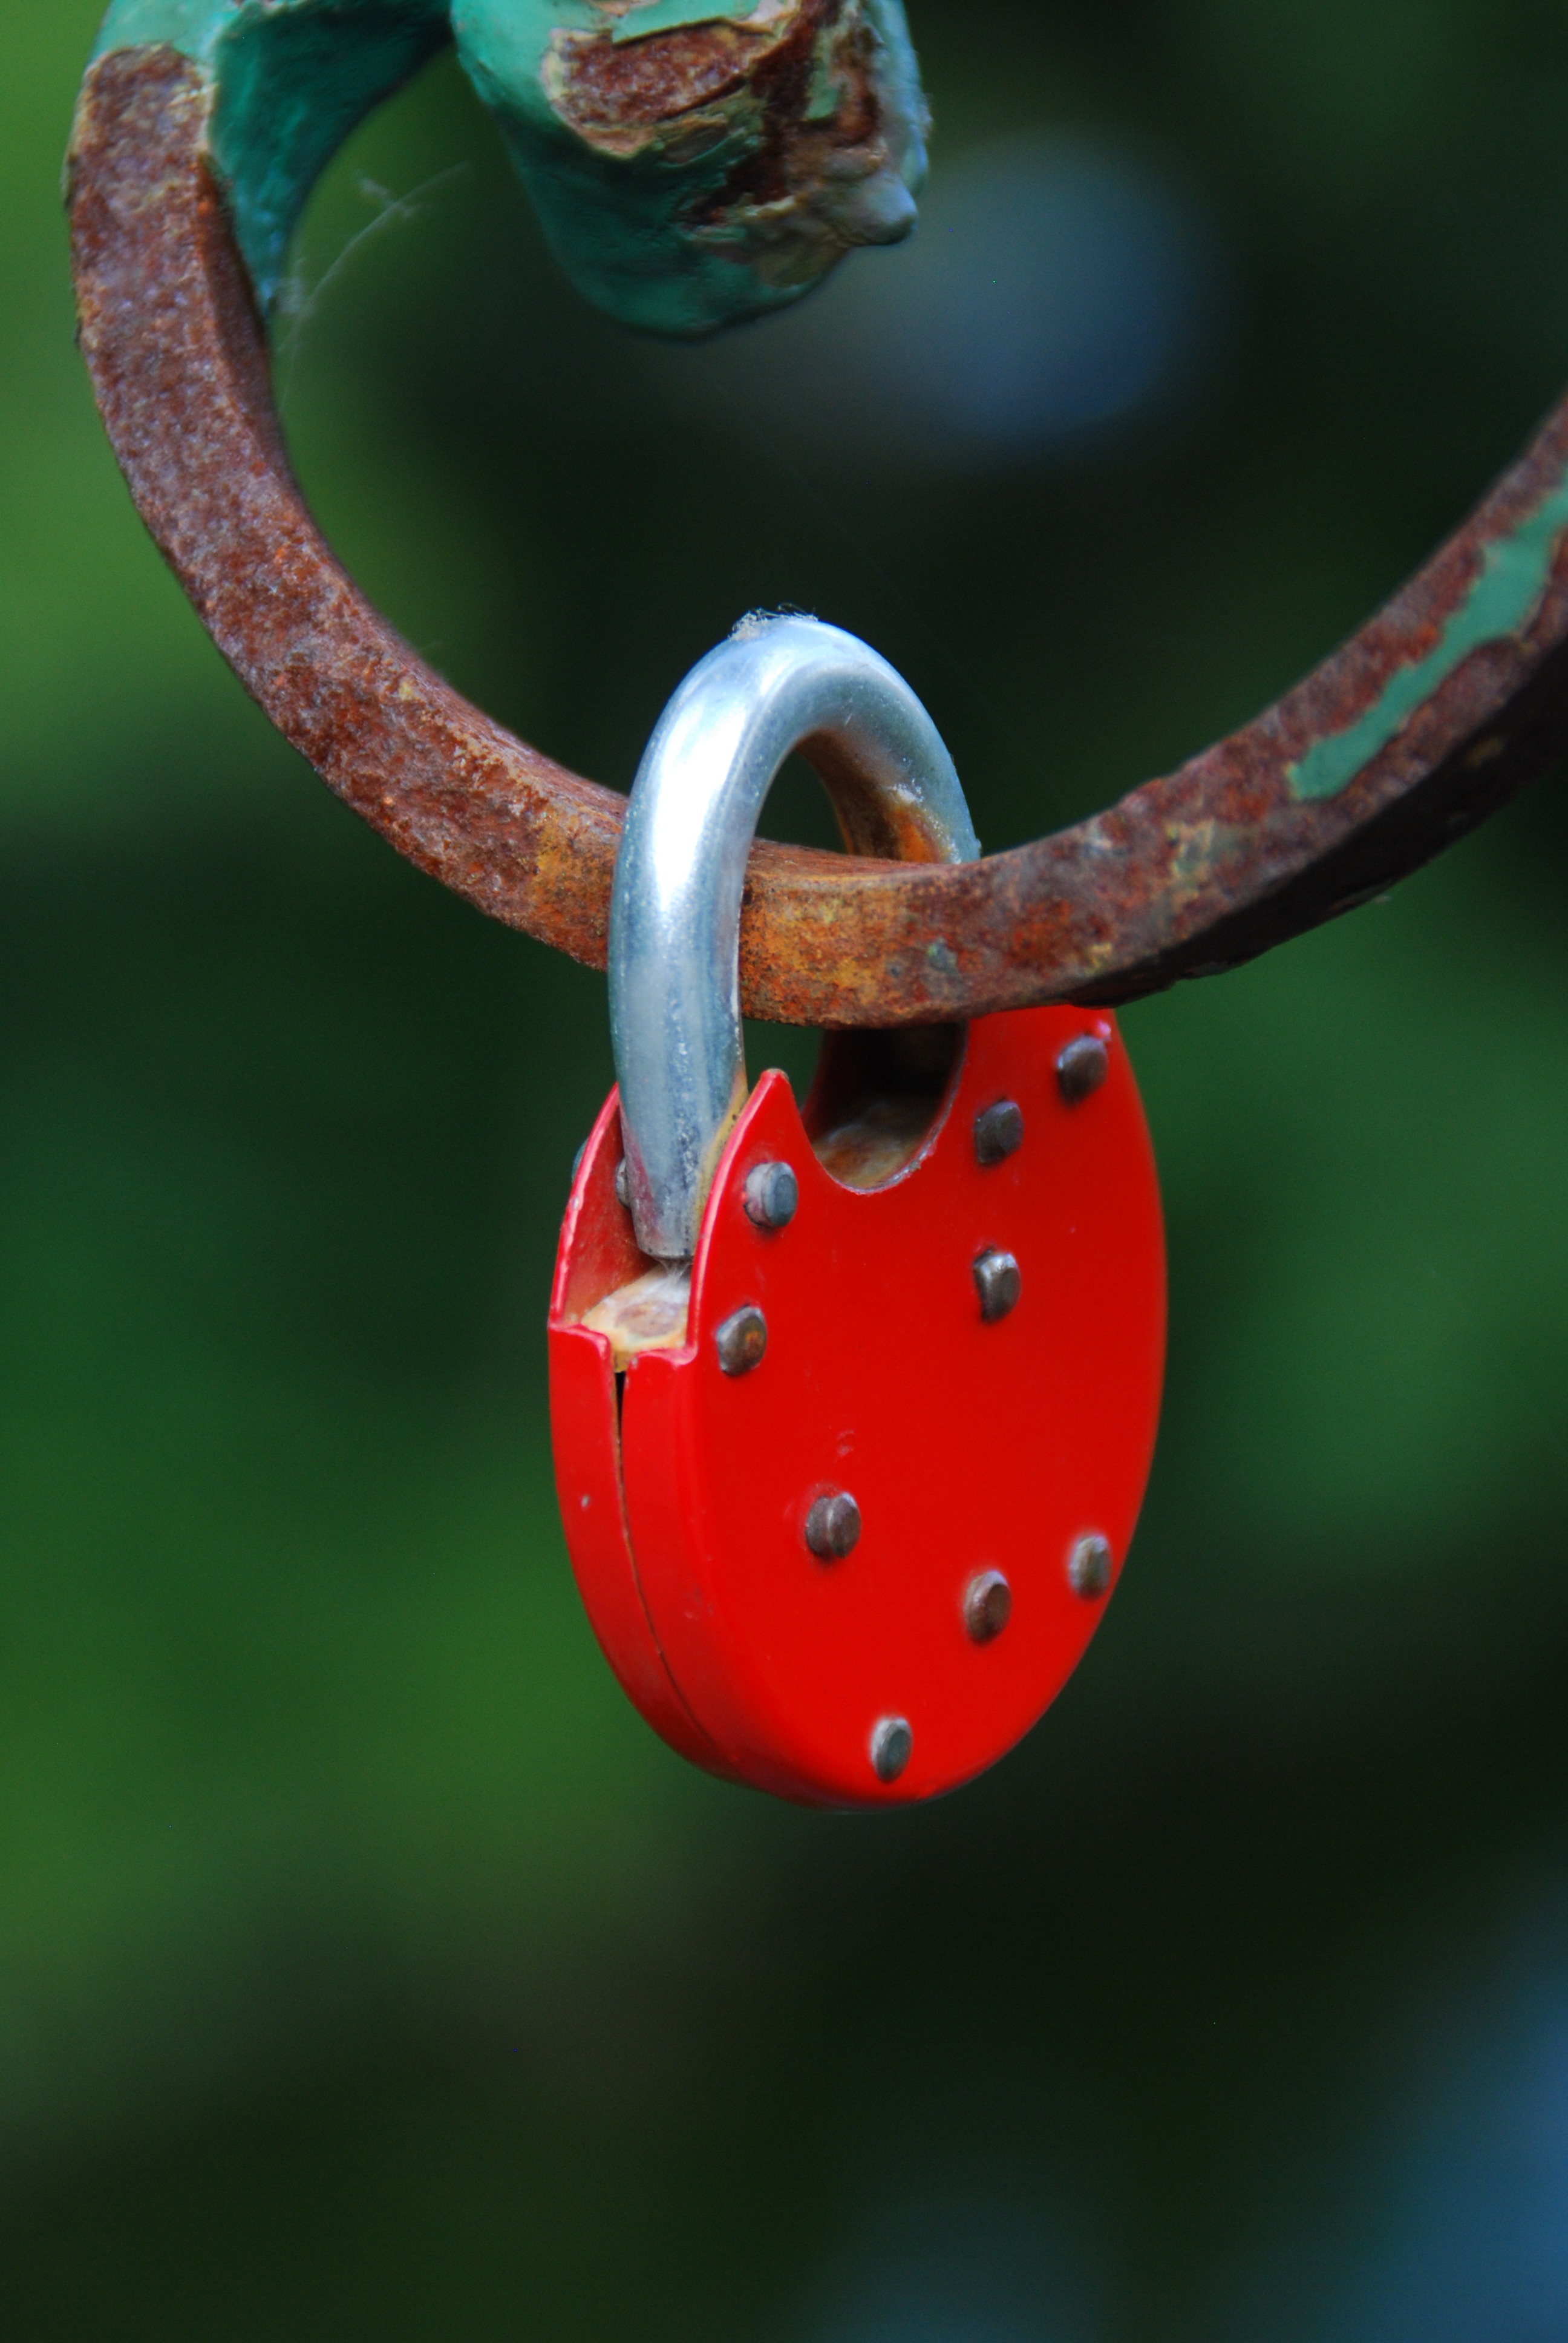
bridge, leaf, flower, love, heart, green, red, metal, romantic, castle, close up, jewellery, safety, keyhole, eternity, metallic, macro photography, old bridge, romanticism, eternal love, locks of love, bridge lovers, by wlodek, young love, fashion accessory, castle of love